The Story of Yonosuke

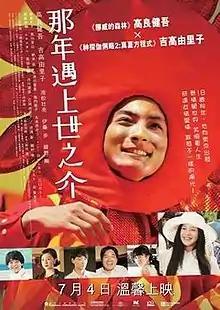

is a 2013 Japanese film directed by Shūichi Okita. The theme song is called and is performed by Asian Kung-Fu Generation.